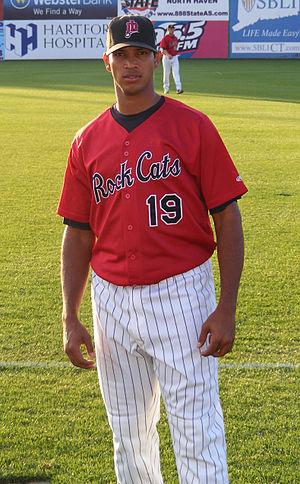
Armando Leisdeker Gabino, né le 31 août 1983 à Santiago de los Caballeros, est un joueur dominicain de baseball évoluant en Ligue majeure de baseball depuis 2009.